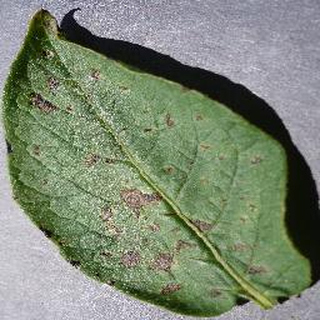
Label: potato_early_blight